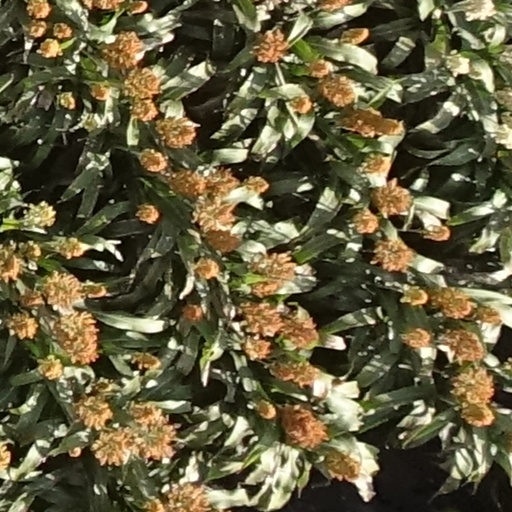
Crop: sorghum